Learjet 25

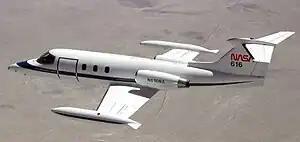
A NASA Learjet 25

The Learjet 25 is an American ten-seat (two crew and eight passengers), twin-engine, high-speed business jet aircraft manufactured by Learjet. It is a stretched version of the Learjet 24.